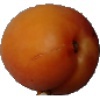
Label: Apricot 1